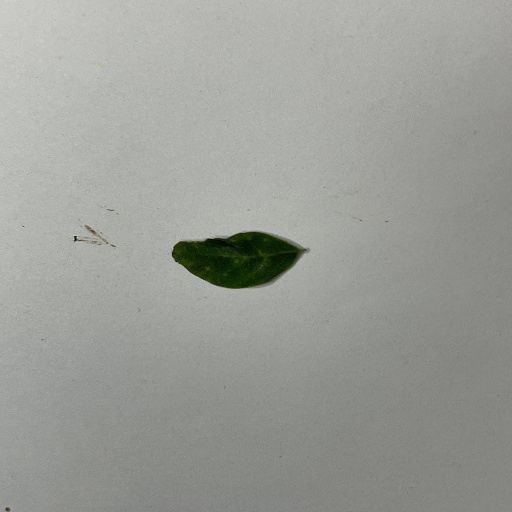
Species: Sojina
Leaf condition: Bacterial Spot